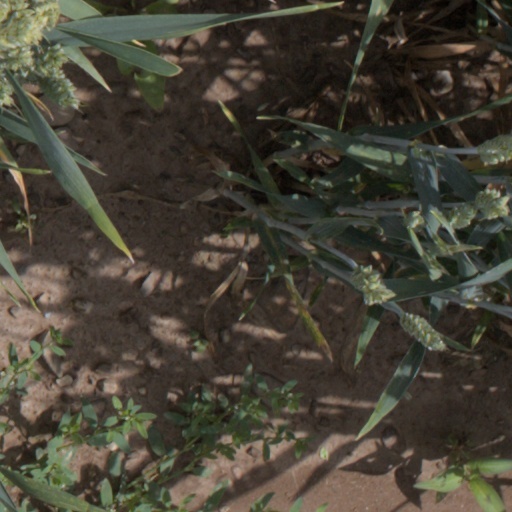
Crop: wheat